Maburaho

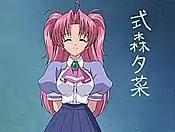
Yuna Miyama introduces herself to the class as Yuna Shikimori.

Tsukiji originally conceived of ending the series after six installments with the death of Kazuki after using all of his magic, however the publisher asked him to extend the series. Instead of manipulating Kazuki's magic count, Tsukiji decided to continue the story with Kazuki as a ghost. "I figured it'd probably be most interesting if I made him a ghost," states Tsukiji.